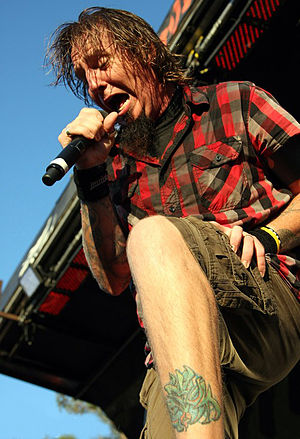
Mudvayne
Mudvayne er et amerikansk heavy metal-band. Deres musik er blevet beskrevet af trommeslager, Matt McDonough, som math-metal.